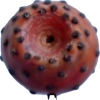
Label: cactus_fruit_red